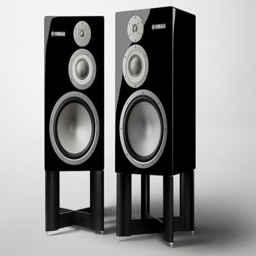
the speakers come with optional matching stands .